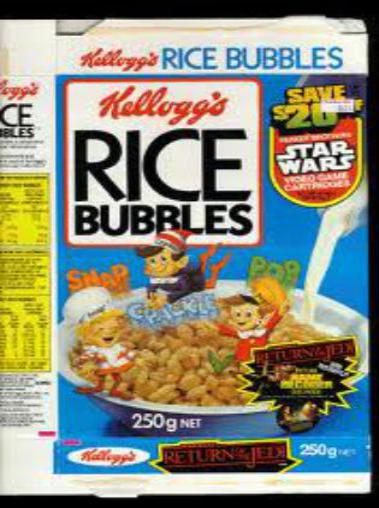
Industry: Food